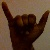
The image shows a hand gesture representing the letter 'Y' in Indian Sign Language.